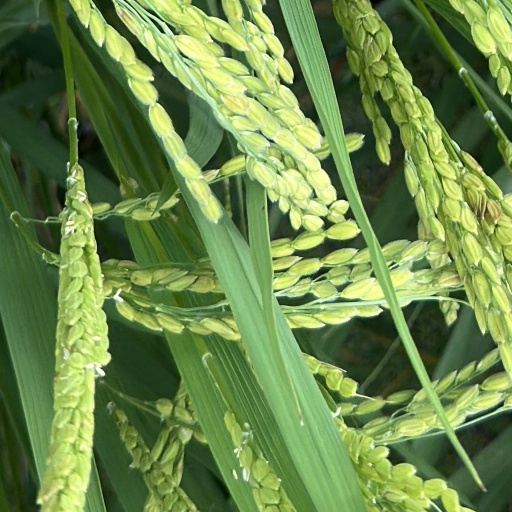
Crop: rice